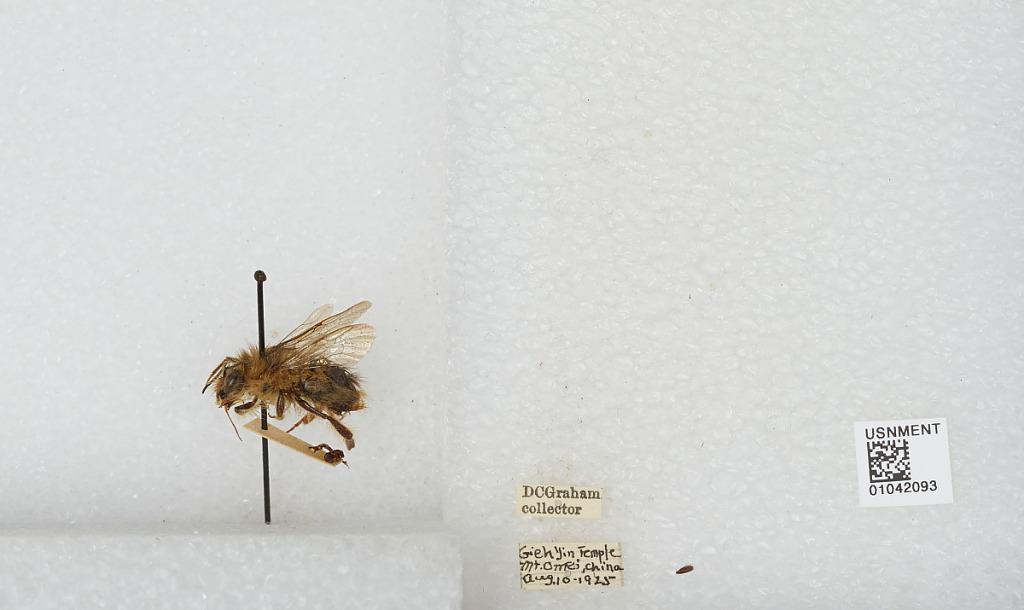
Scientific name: Bombus sp.
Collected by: D. Graham
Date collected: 1925-8-10
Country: China
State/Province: Sichuan
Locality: Gieh Yin Temple, Mount Emei